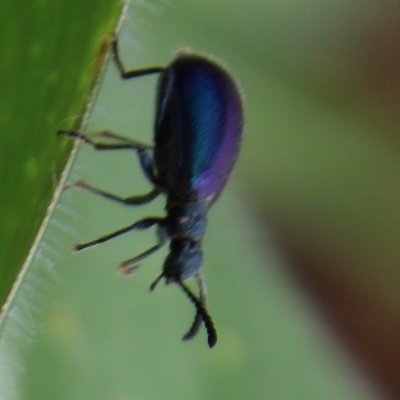
Crop: Maize
Condition: leaf beetle